Bohumil Honzátko

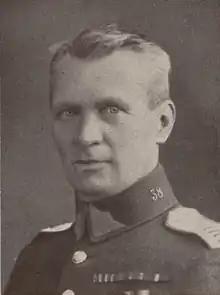

Bohumil "Boris" Honzátko (30 December 1875 – 12 December 1950) was a Czech gymnast and long-distance runner. He competed for Bohemia at the 1906, 1908 and 1912 Summer Olympics and for Czechoslovakia at the 1924 Summer Olympics.